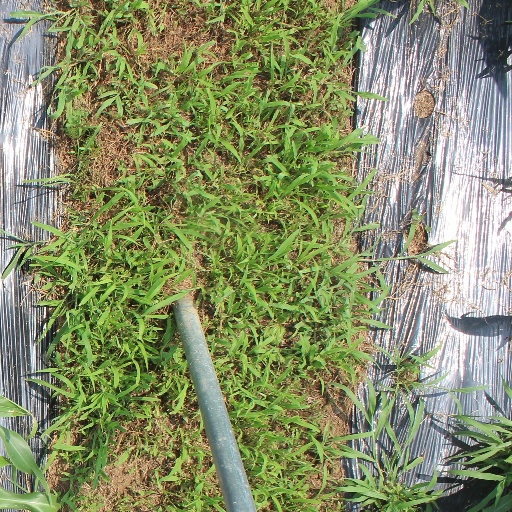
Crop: sorghum